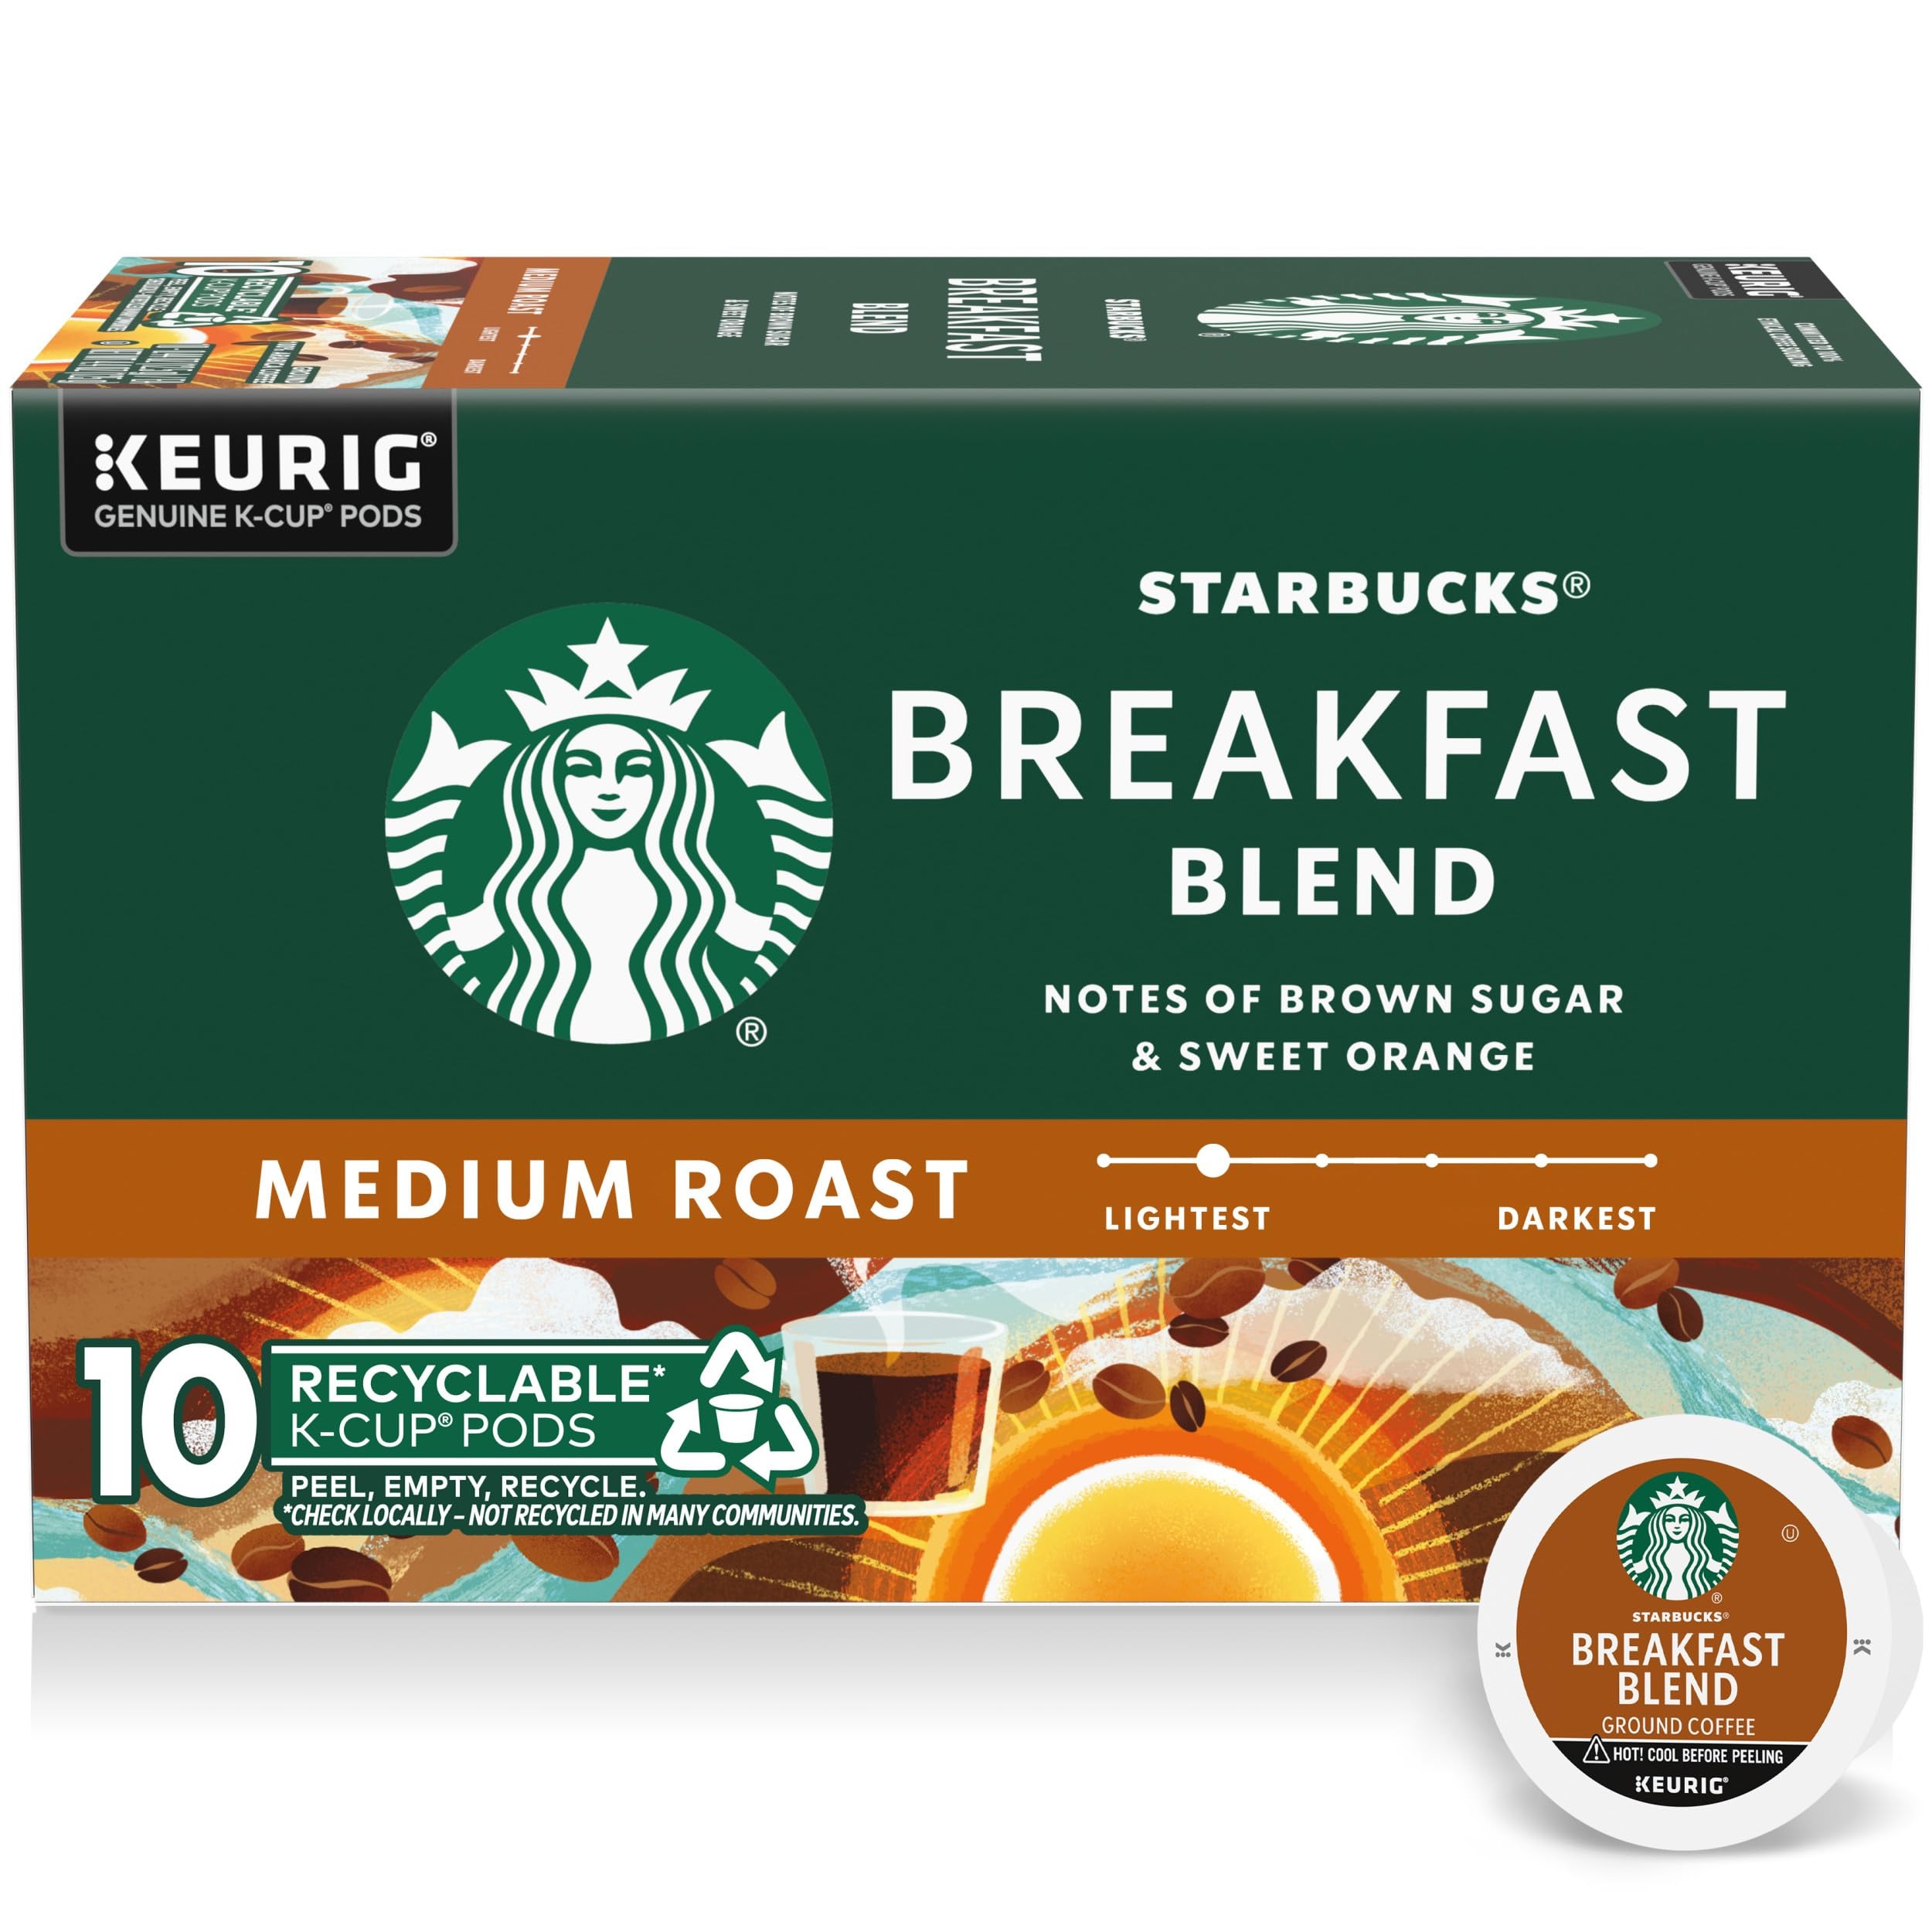
Item Name: Starbucks K-Cup Coffee Pods, Medium Roast Coffee, Breakfast Blend, 100% Arabica, 1 box (10 pods)
Bullet Point 1: FLAVOR AND ROAST: Starbucks Breakfast Blend is a blend of coffees with bright citrus notes. It is a medium-roasted coffee: smooth and balanced with rich, approachable flavors
Bullet Point 2: A PREMIUM CUP: Starbucks coffee is crafted with expertly roasted 100% arabica coffee beans
Bullet Point 3: FOR KEURIG BREWERS: Starbucks K-Cup pods are designed for use with the Keurig Single Cup Brewing System
Bullet Point 4: ENJOY AT HOME: Enjoy the Starbucks coffee you love without leaving your home or office
Bullet Point 5: CONTENTS: This pack contains one box of 10 K-Cup pods of Starbucks Breakfast Blend Coffee
Value: 1.0
Unit: Count

Price: 9